Glowing Stars

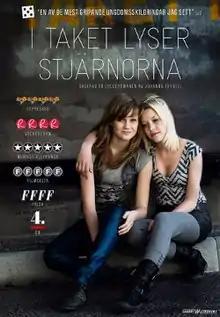
Swedish DVD cover, featuring Jenna (left) and Ullis (right)

Glowing Stars is a Swedish film which was released to cinemas in Sweden on 30 January 2009, based on the award-winning novel of the same name by author Johanna Thydell. It revolves around a girl named Jenna who has to deal with her teenage life while at the same time taking care of her mother who is sick with cancer. The film was directed by Lisa Siwe and written by Linn Gottfridsson. It received critical acclaim from critics. The film won several film awards.